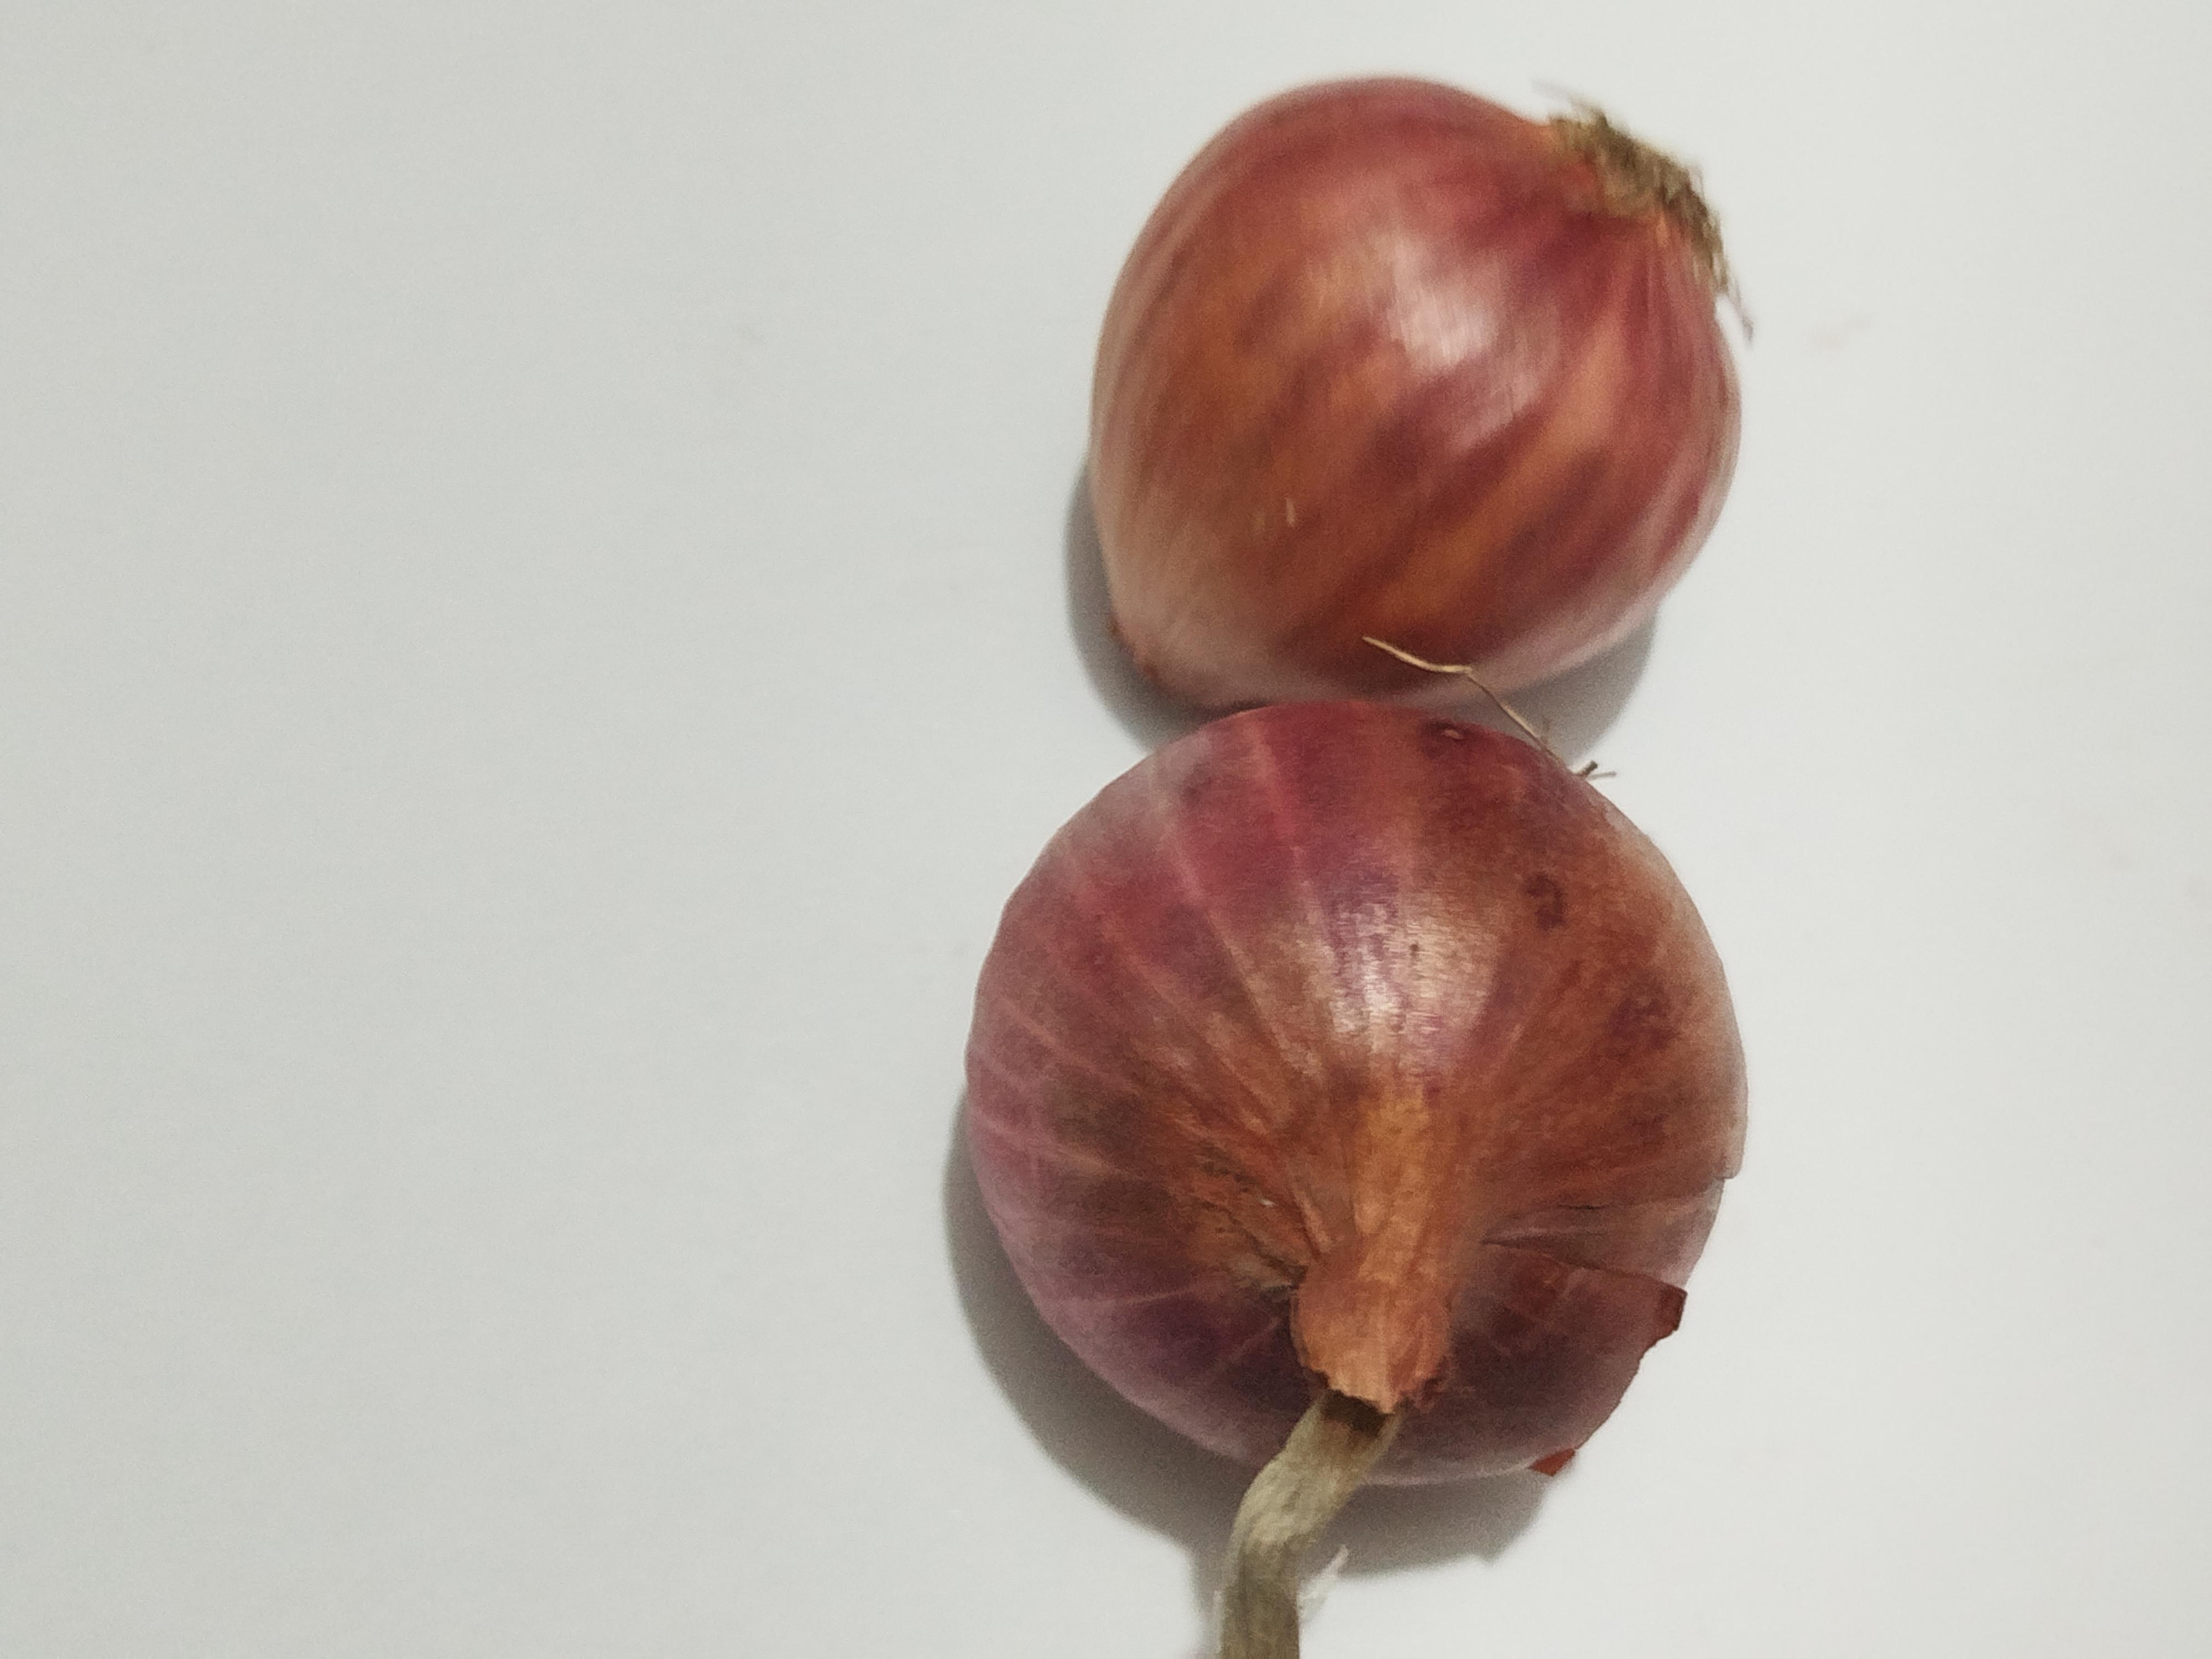
Label: Onion